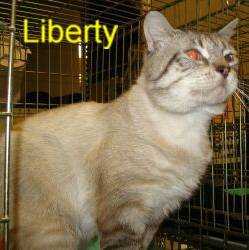
Label: cat